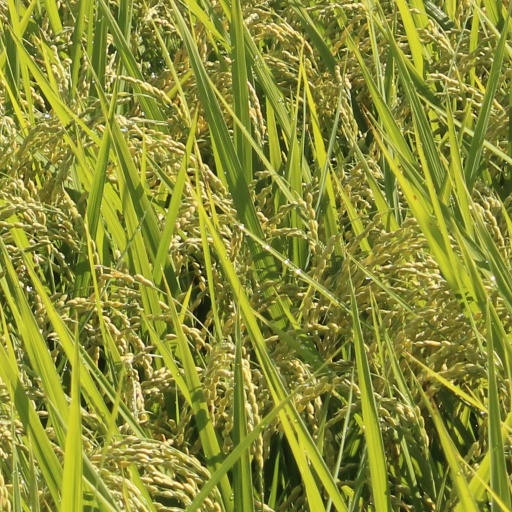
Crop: rice